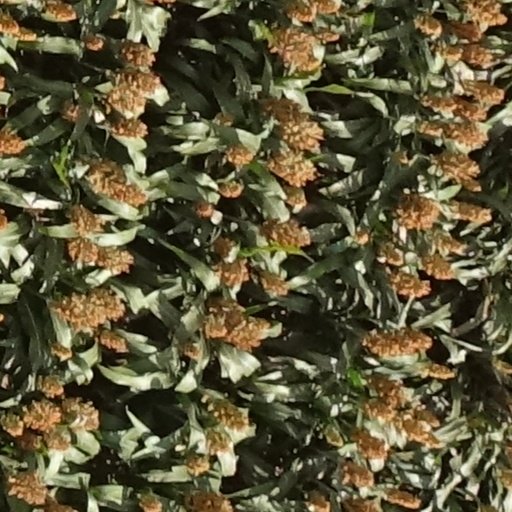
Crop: sorghum